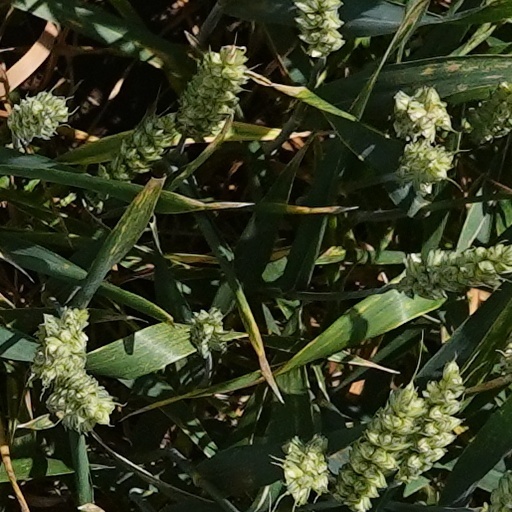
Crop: wheat